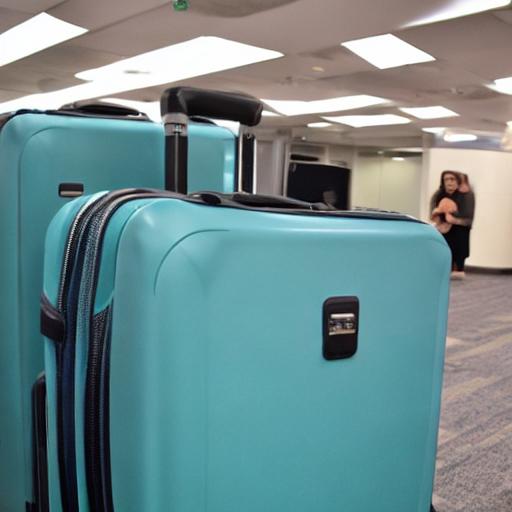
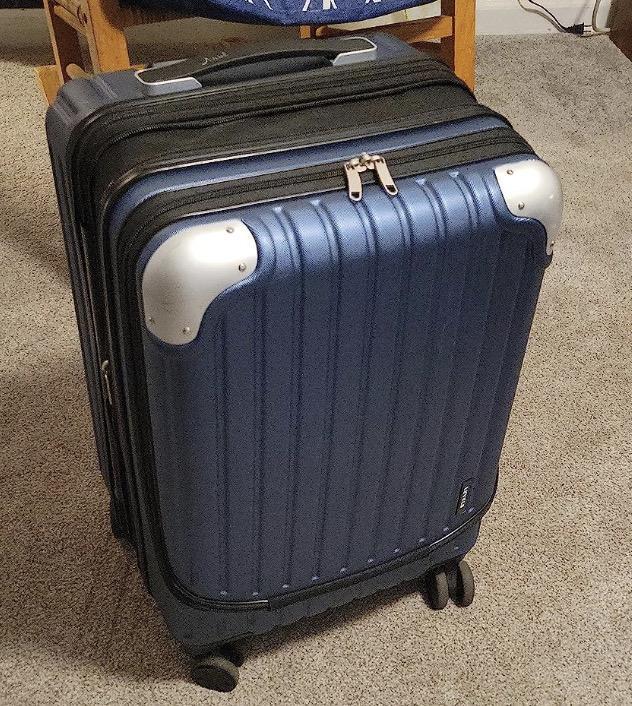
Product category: items_tea
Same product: no